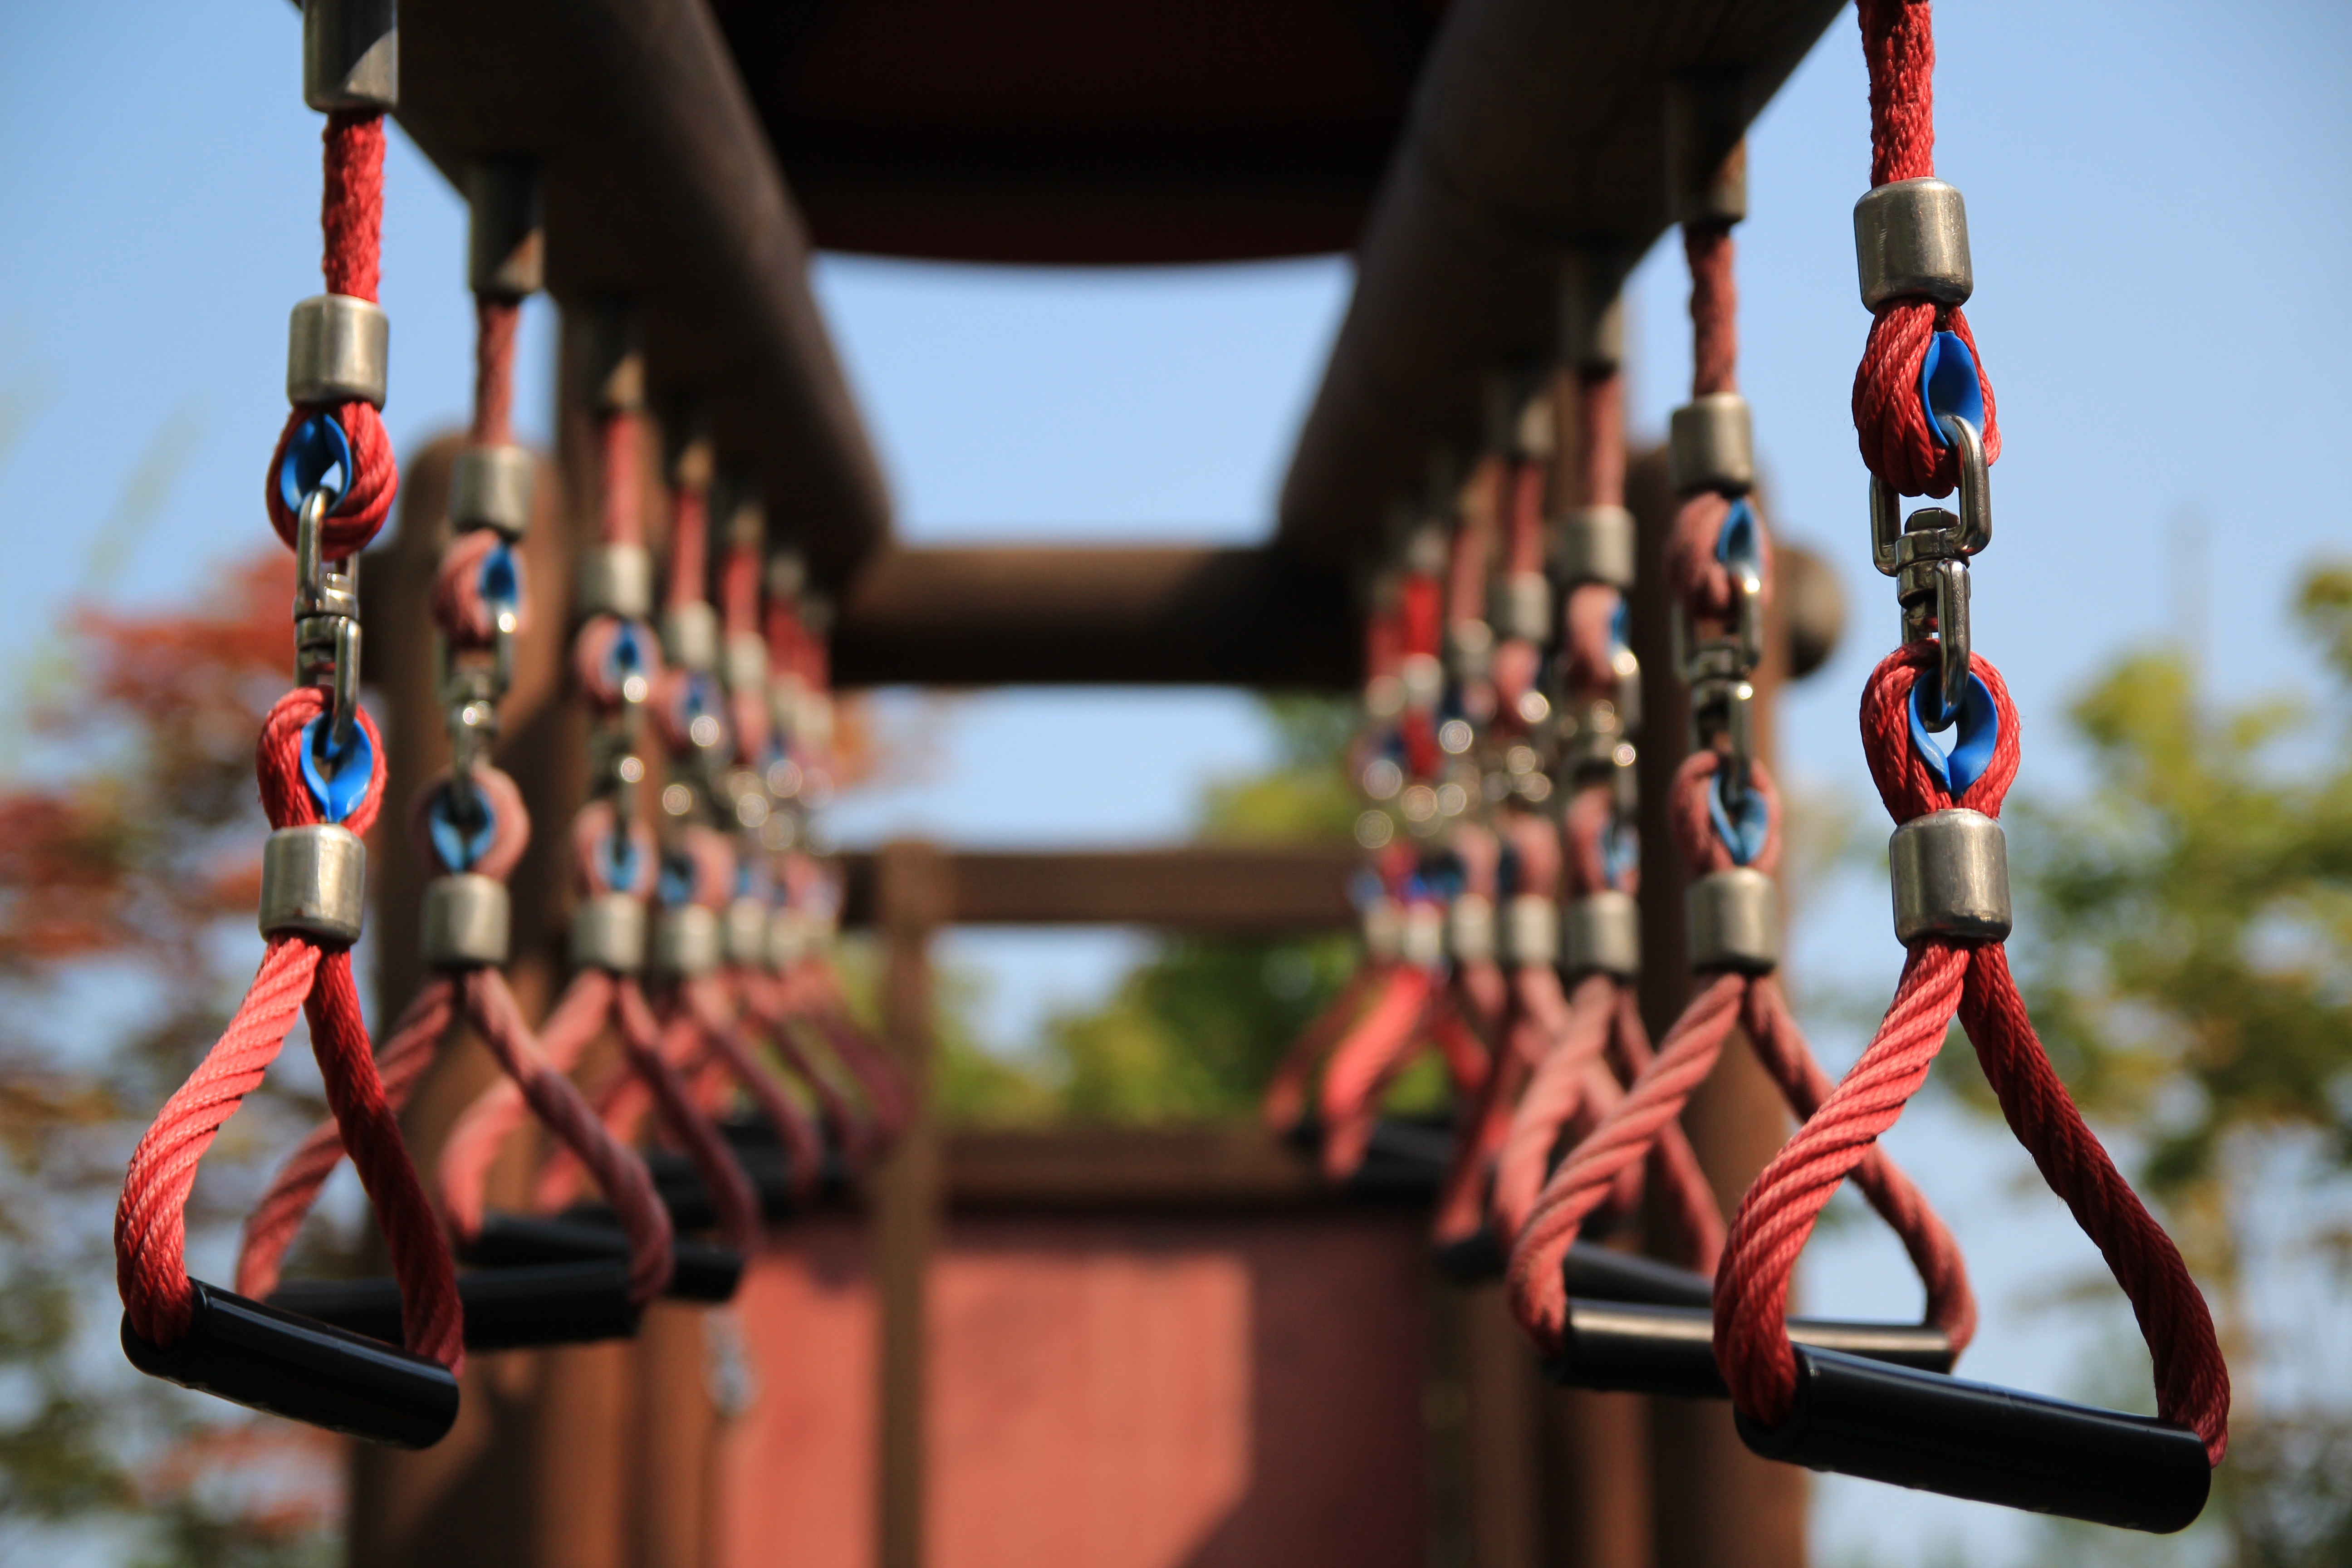
time, perspective, spring, red, vehicle, color, exercise, handle, rule, playground, safety, array, continuous, children's, rides amp attractions